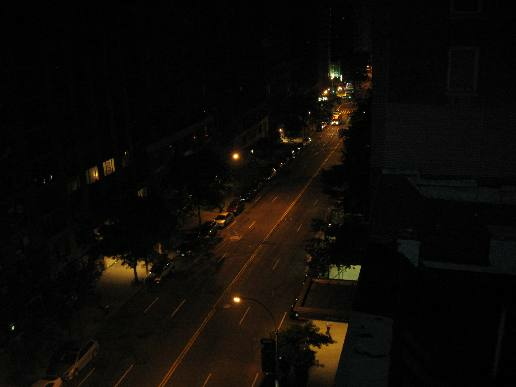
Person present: No